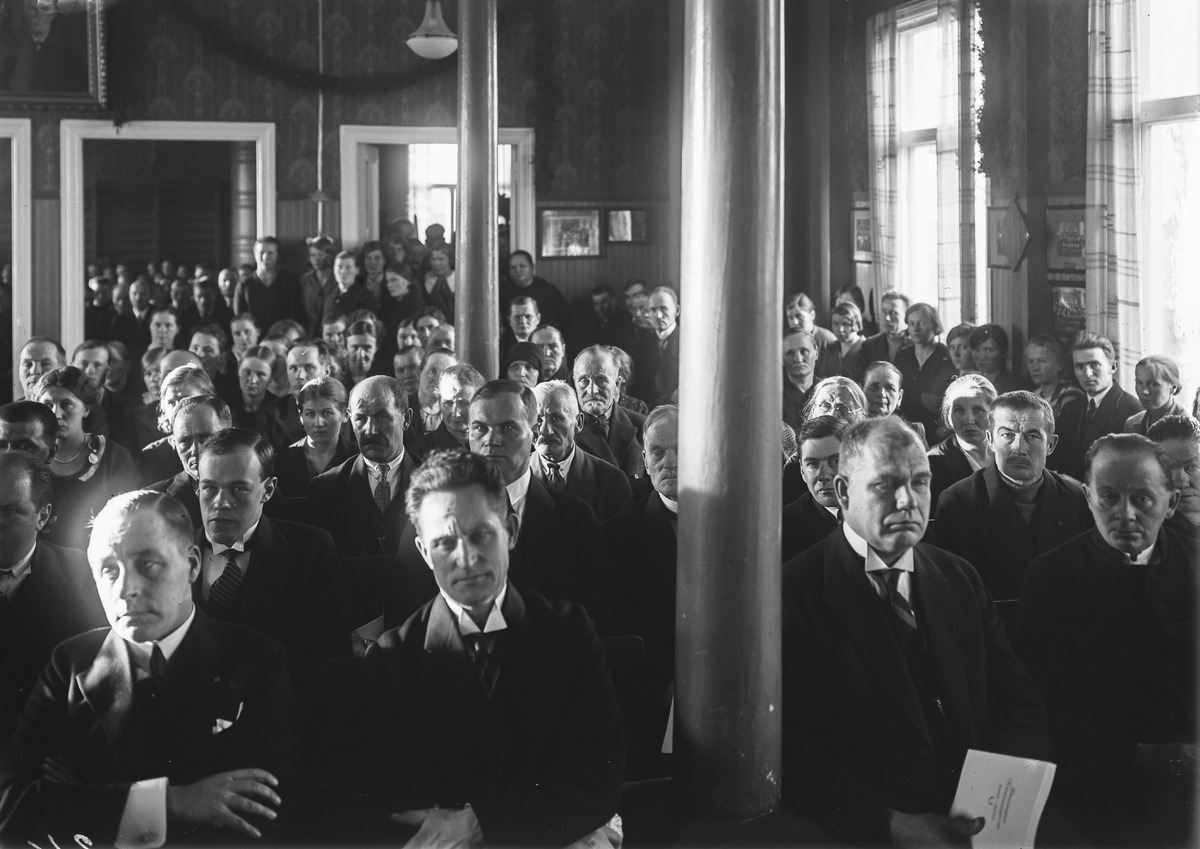
Limingan Kansanopisto täyttää 40 vuotta
Liminka Folk's High School's 40th anniversary
sisällön kuvaus: Limingan Kansanopisto täyttää 40 vuotta 15.11.1932. Päiväjuhlan yleisöä. content description: Liminka Folk's High School's 40th anniversary on November 15, 1932. The audience at the day celebration.
Vuosi: 1932
Paikka: Suomi, Liminka, Suomi, Liminka
Aiheet: Limingan Kansanopisto; sisäkuva; ryhmäkuva; juhlapäivät; kansanopistot; vuosipäivät; yleisö; folk high schools; anniversaries; celebrations; audiences